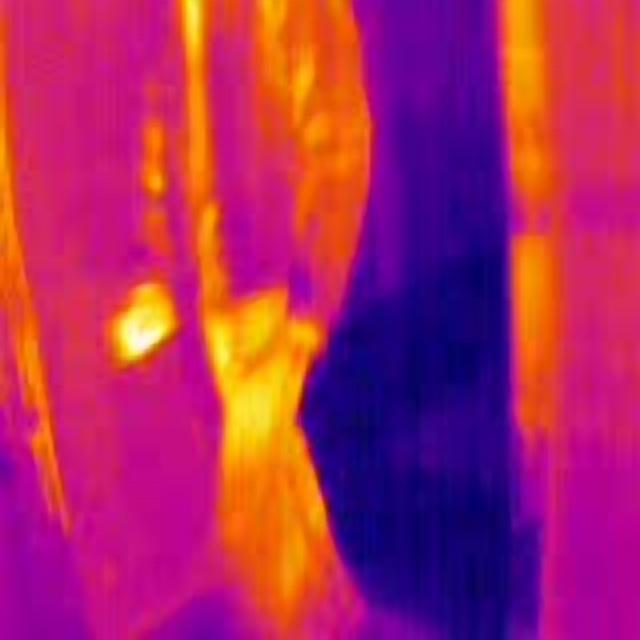
Detected objects:
label: person